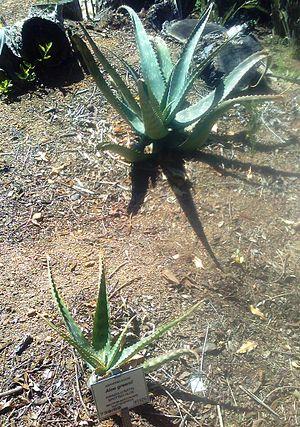
Aloe est un genre de plantes succulentes, les aloès, originaires d'Afrique, de Madagascar et les Iles Mascareines, de la péninsule arabique et Socotra.